Skor yeam

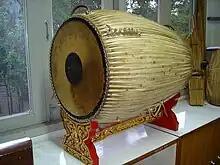
Thai taphon mon drum, very similar to the skor yeam.

The skor yeam (guard drum) also known as the skor pheary, skor chey (successful drum) and skor torb (soldier drum) is a Cambodian bass drum, similar in shape to the skor samphor, but much larger. The drums are ancient in origin, used originally in war to "beat command signals" or gather soldiers together. In temples they are used to call Buddhists together or announce ceremonies. Where the samphor is hand-played, the skor yeam is played with a drumstick. The instrument is similar in size and shape to the Thai taphon mon.